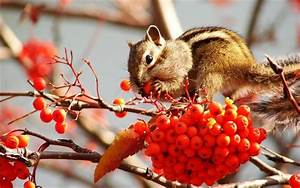
Label: squirrel